Three Months

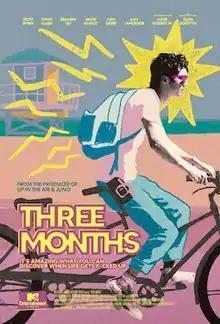
Release poster

Three Months is a 2022 American comedy-drama film written and directed by Jared Frieder, and starring Troye Sivan, Viveik Kalra, Brianne Tju, Javier Muñoz, Judy Greer, Amy Landecker, Louis Gossett Jr. and Ellen Burstyn. It was released on Paramount+ on February 23, 2022.